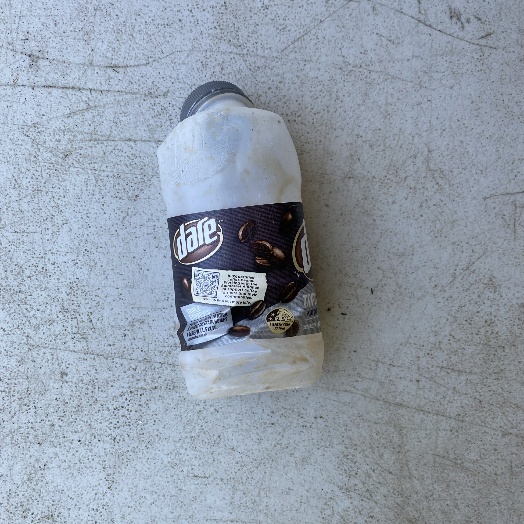
Label: Plastic